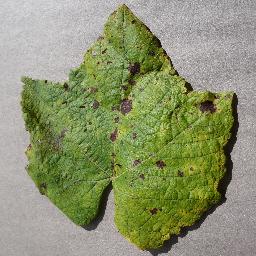
Label: Grape___Leaf_blight_(Isariopsis_Leaf_Spot)